Nālukettu

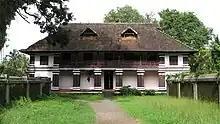
An "ettukettu".

"Thachu Sastra", or the Science of Carpentry and Traditional "Vasthu", was the governing science in this architectural form. This branch of knowledge was well developed in the traditional architecture of Kerala and has created its own branch of literature known under the names of "Tantrasamuchaya", "Vastuvidya", "Manushyalaya-Chandrika", and "Silparatna".